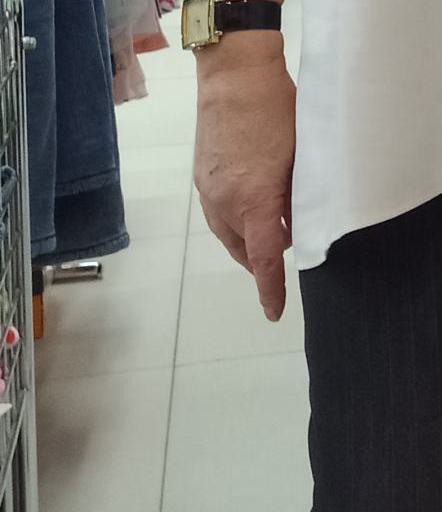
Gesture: no_gesture